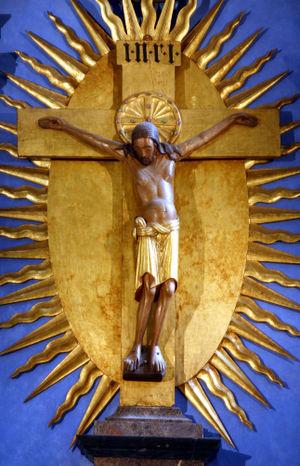
La cathédrale de Cologne est une église catholique gothique de la ville de Cologne ainsi que la cathédrale de l'archevêché de Cologne. Avec ses 157 mètres de haut et ses 533 marches, elle est la deuxième plus haute église d'Allemagne et la deuxième ayant la plus haute flèche d'église au monde, après l'église principale d'Ulm.
Le suppedaneum est la planchette de bois chevillée sur laquelle les crucifiés pouvaient appuyer leurs pieds. Cette cale de bois prolongeait le supplice du crucifiement en permettant au crucifié qui s'asphyxiait d'épuisement de respirer un peu mieux mais les bourreaux pouvaient réduire l'agonie en brisant les jambes du supplicié. L'emploi de ce support servant à soutenir le poids des suppliciés n'est cependant pas attesté et est probablement une invention des auteurs chrétiens puisqu'il n'apparaît dans l'iconographie religieuse qu'au VIIᵉ siècle. L'emploi de la sedula qui faisait office de fessier est par contre bien attesté.
La Croix de Gero de la cathédrale de Cologne est le plus ancien des crucifix de grandes dimensions conservé en Europe au nord des Alpes. Réalisé à la fin du Xᵉ siècle, sous la dynastie ottonienne, il est connu comme l’une des premières sculptures monumentales du Moyen Âge.